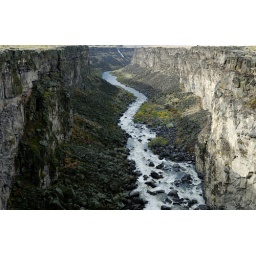
The river flows through the canyon and is joined by waters from the waterfall at the west end.